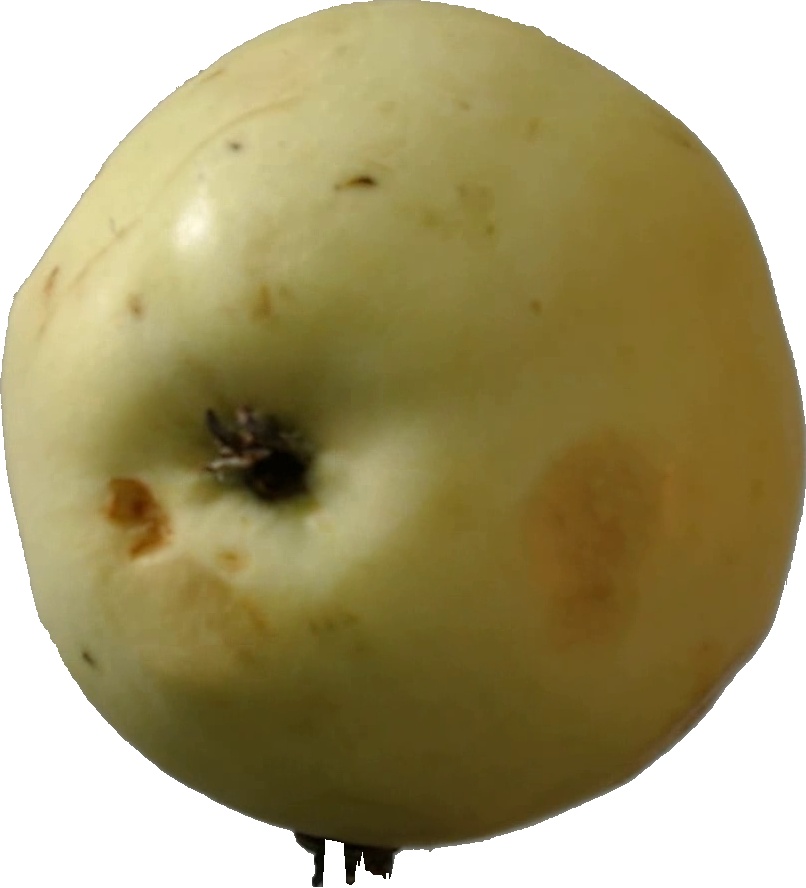
Label: apple_hit_1